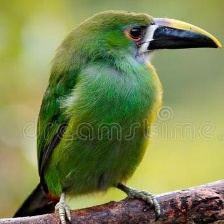
Species: BLUE THROATED TOUCANET
Scientific name: AULACORHYNCHUS CAERULEOGULARIS
ImageNet parent category: toucan